If Marriage Fails

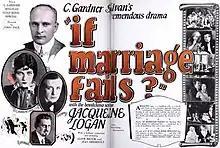
Advertisement

If Marriage Fails is a 1925 American silent drama film directed by John Ince and written by C. Gardner Sullivan.